Return of the Seven

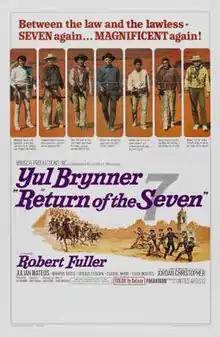
Theatrical release poster

Return of the Seven, later marketed as Return of the Magnificent Seven, is a 1966 Western film, and the first sequel to "The Magnificent Seven" (1960). Yul Brynner, who reprises his role as Chris Adams, is the sole returning cast member from the original film, while Robert Fuller, Julián Mateos and Elisa Montés replace Steve McQueen, Horst Buchholz and Rosenda Monteros as Vin Tanner, Chico and Petra respectively.